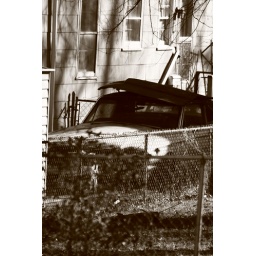
random car in the yard of a house near me